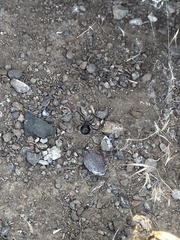
Species: Lactrodectus_hesperus